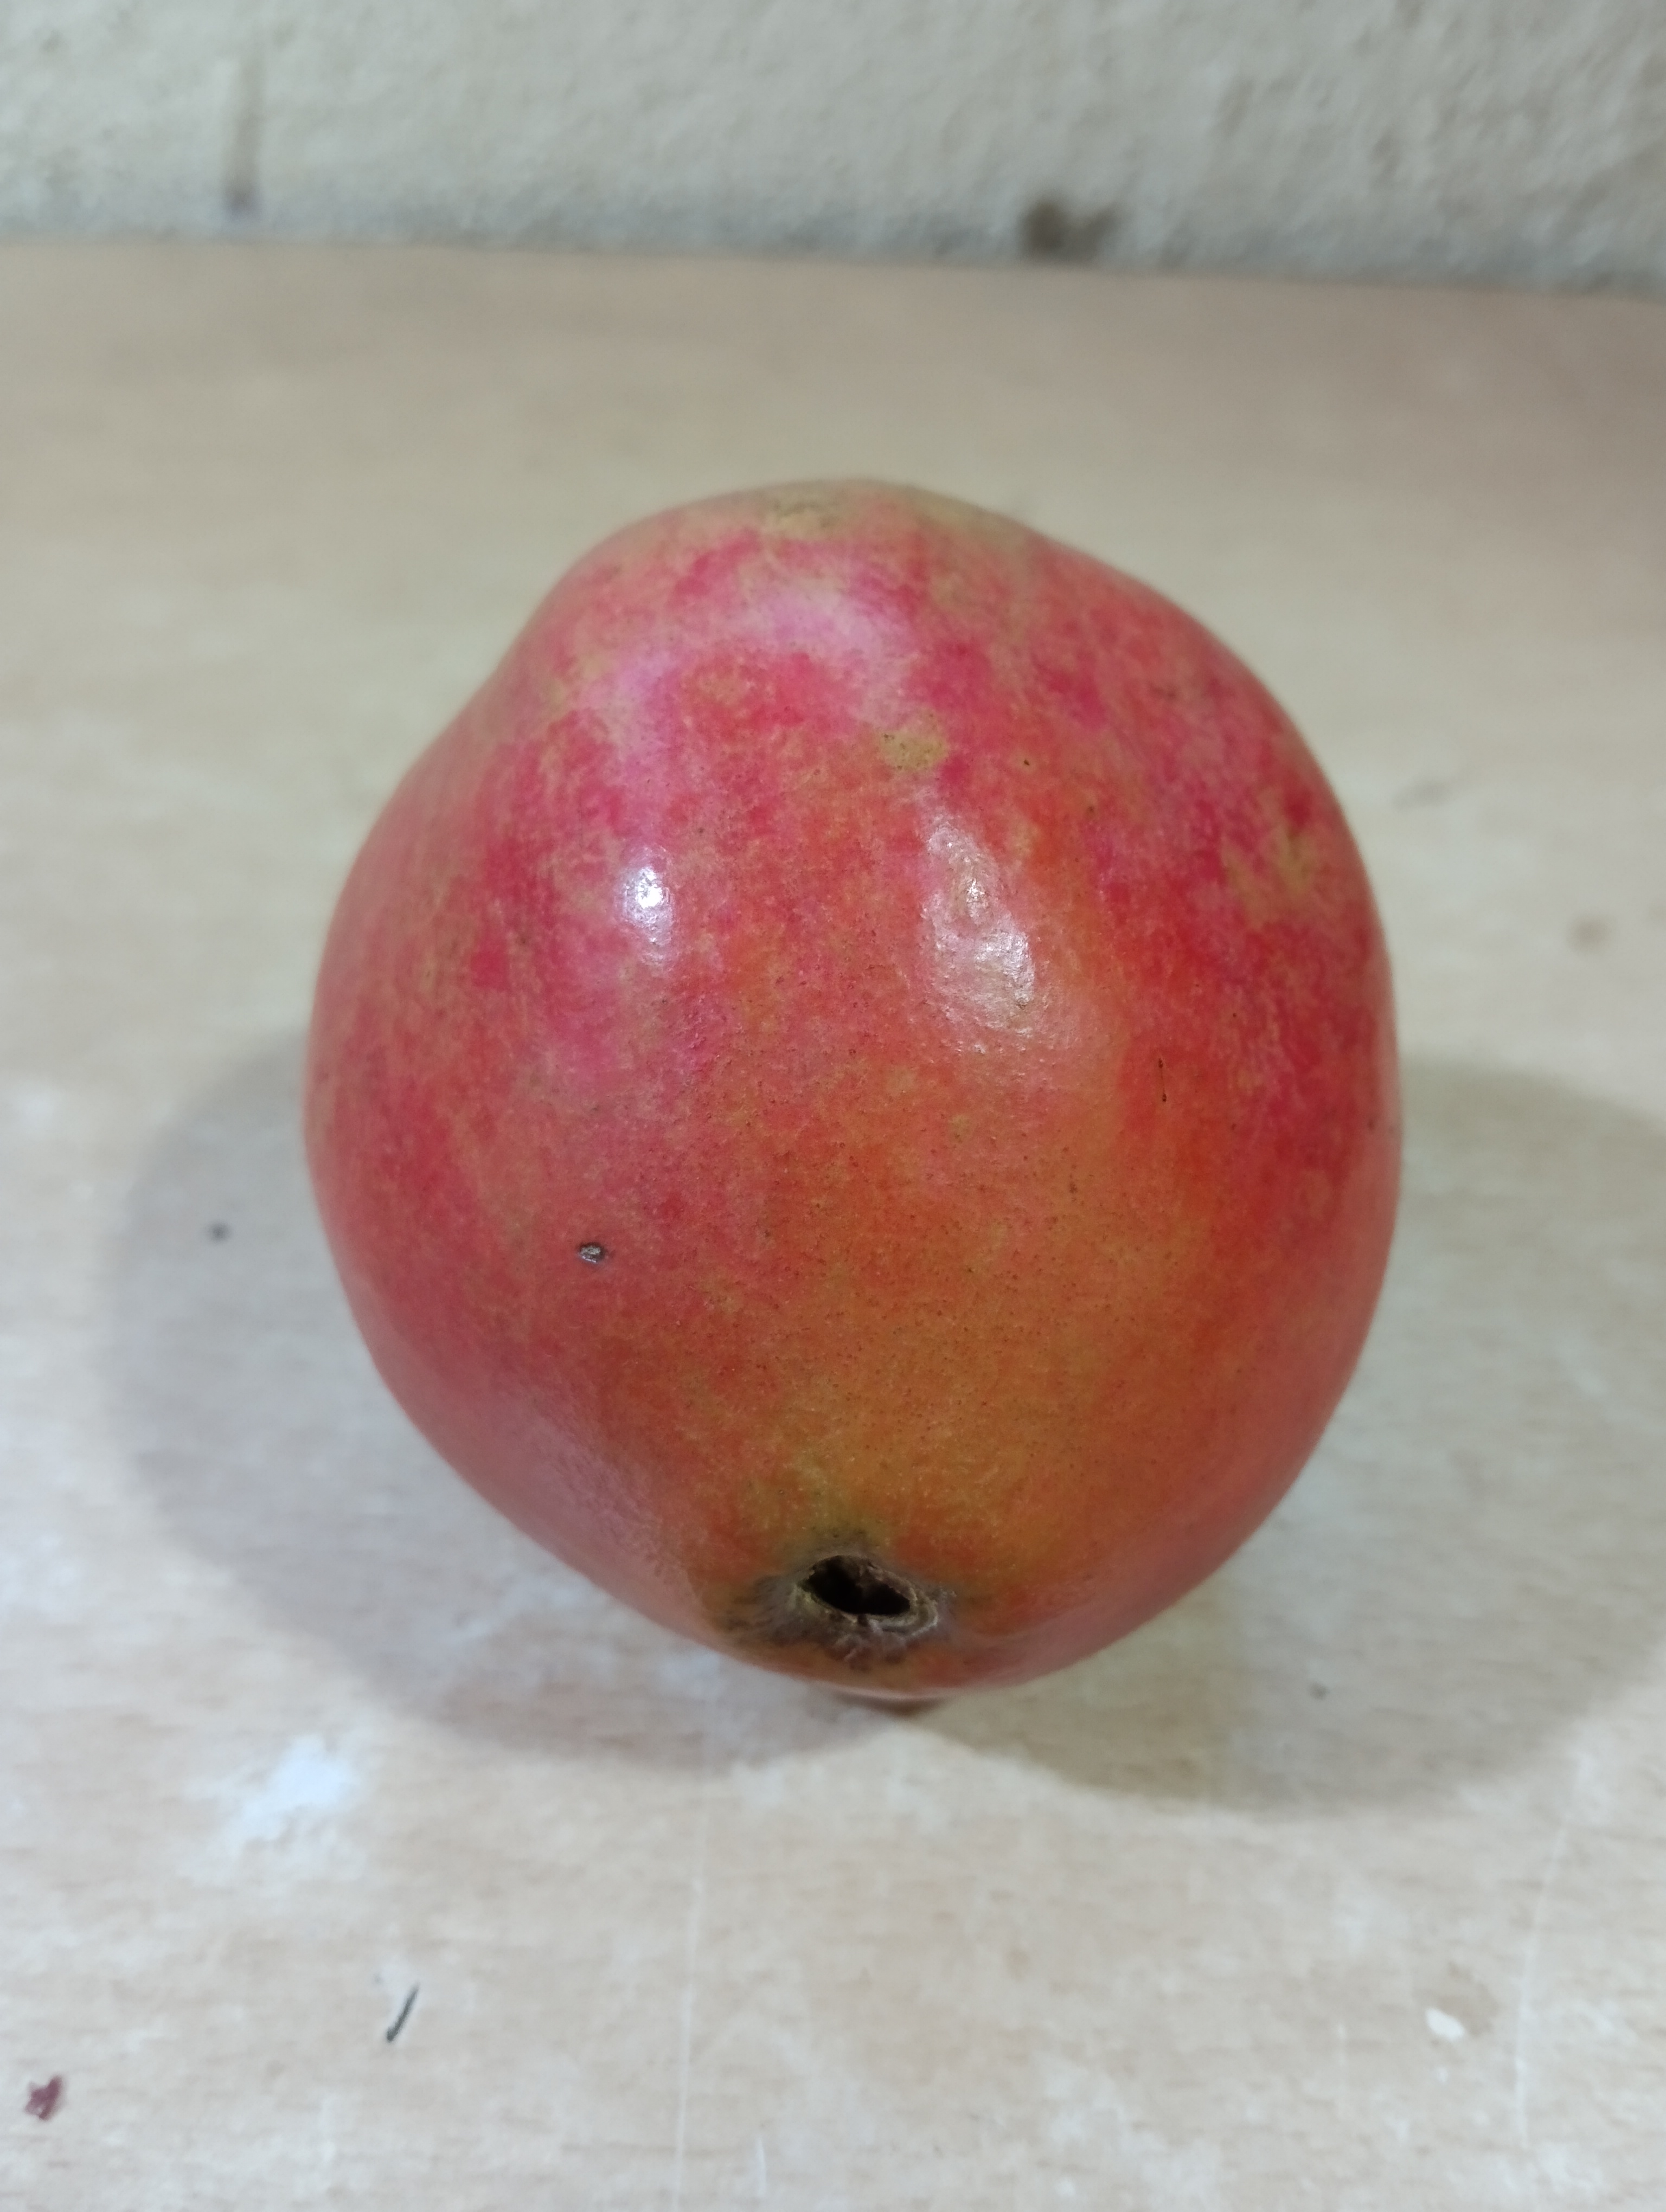
Label: No Defect